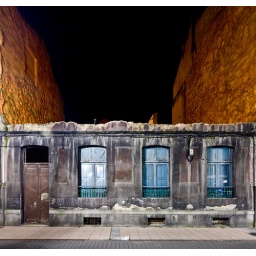
house in the middle of the street